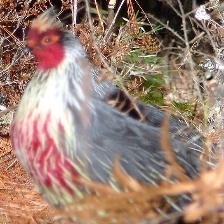
Species: BLOOD PHEASANT
Scientific name: ITHAGINIS CRUENTUS